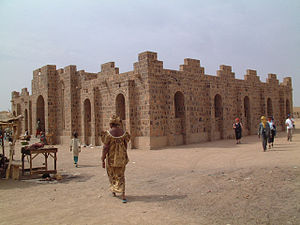
Kidal (region)
Kunsthåndværkets hus i Kidal
Kidal er en af otte regioner i Mali, og dækker et areal på 151.430 km². Den ligger i den nordlige del af landet, og indenfor grænserne af det område Azawad i 2012 har erklæret uafhængigt, en uafhængighed som ikke er anerkendt af nogen lande eller internationale organisationer. Regionen er for tiden kontrolleret af forskellige væbnede grupperinger som Ançar Dine og MNLA. Regionens hovedstad er byen Kidal.